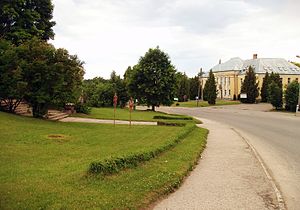
Ērgļi
Gade i Ērgļi
Ērgļi er en mindre by i Ērgļu pagasts og Ērgļu novads i det nordøstlige Letland ved bredden af floden Ogre. Byen havde i 2015 et indbyggertal på 1.939 og et samlet areal på 131,40 kvadratkilometer.